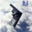
Label: airplane